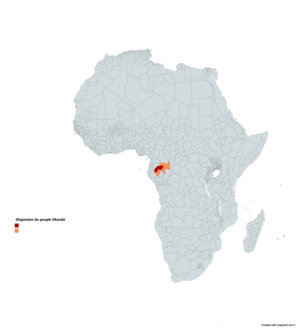
Dispersion du peuple Okandé
Les Okandé sont une ethnie du Nord-Est du Gabon appartenant à la langue Mèmbè